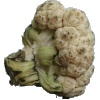
Label: cauliflower